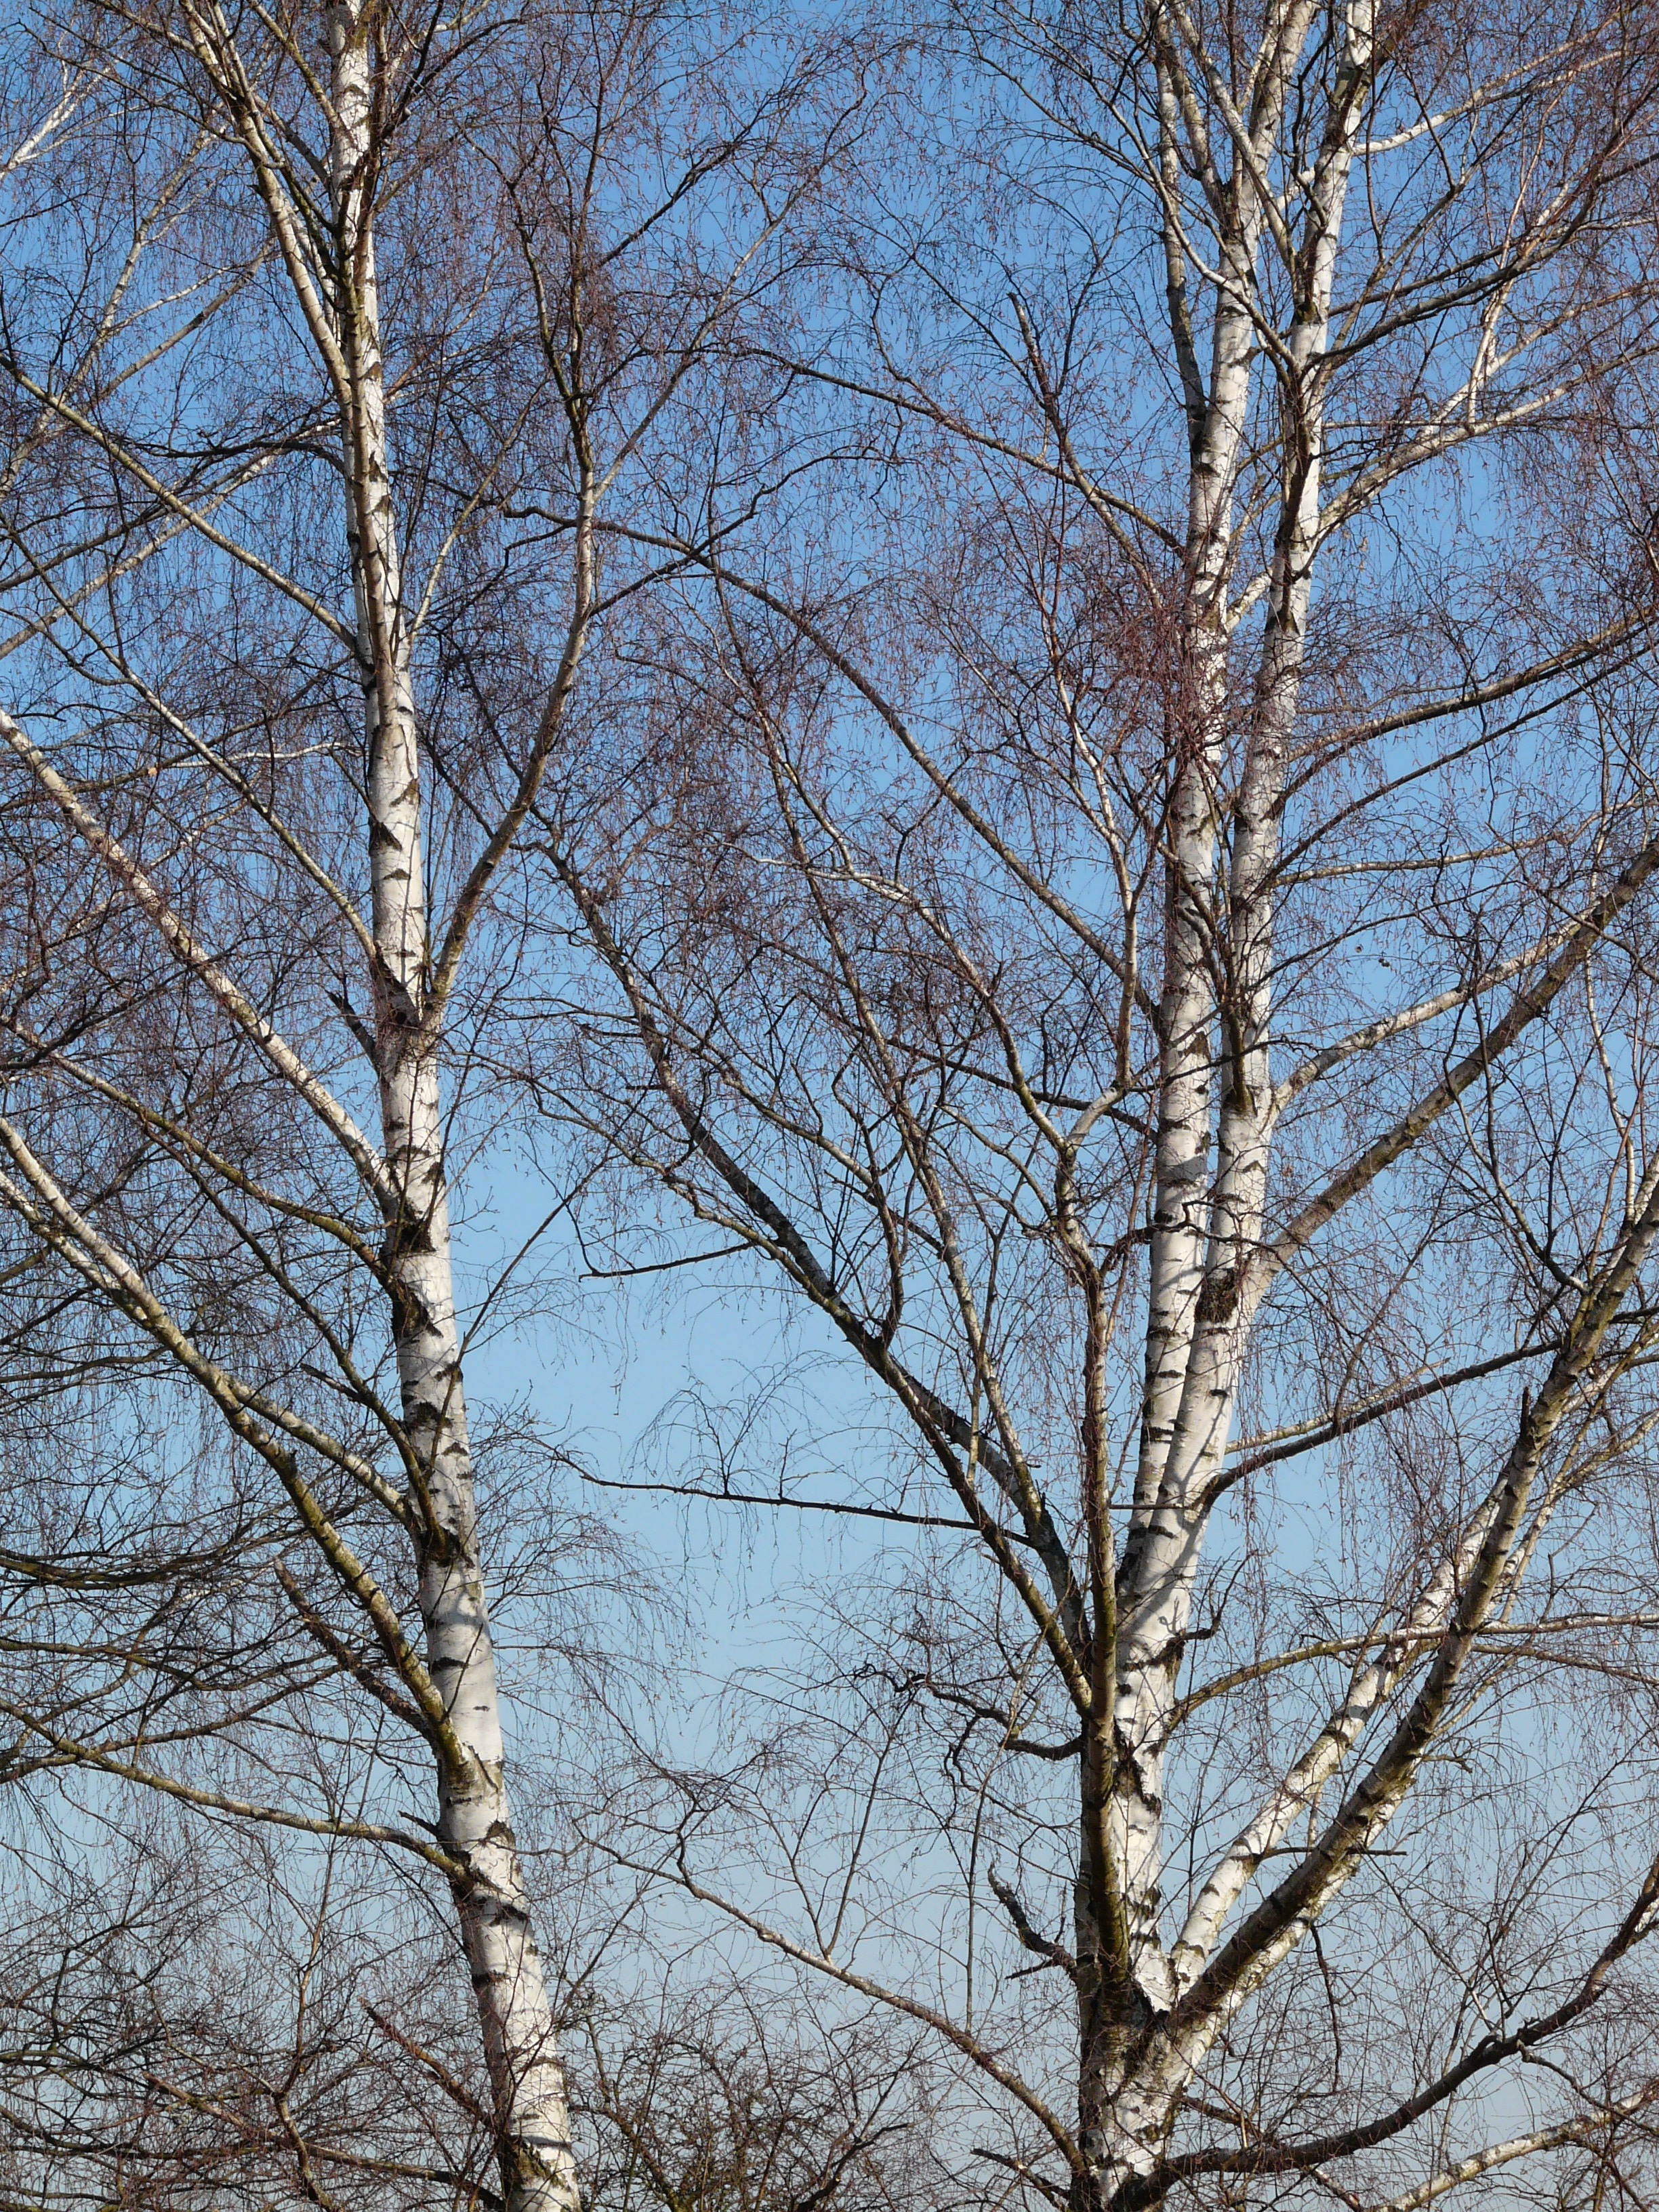
tree, forest, branch, blossom, snow, winter, plant, leaf, flower, frost, trunk, spring, birch, season, twig, trees, aesthetic, branches, woodland, ornamental plant, betula, birch grove, ornamental tree, flowering plant, grove of trees, woody plant, land plant